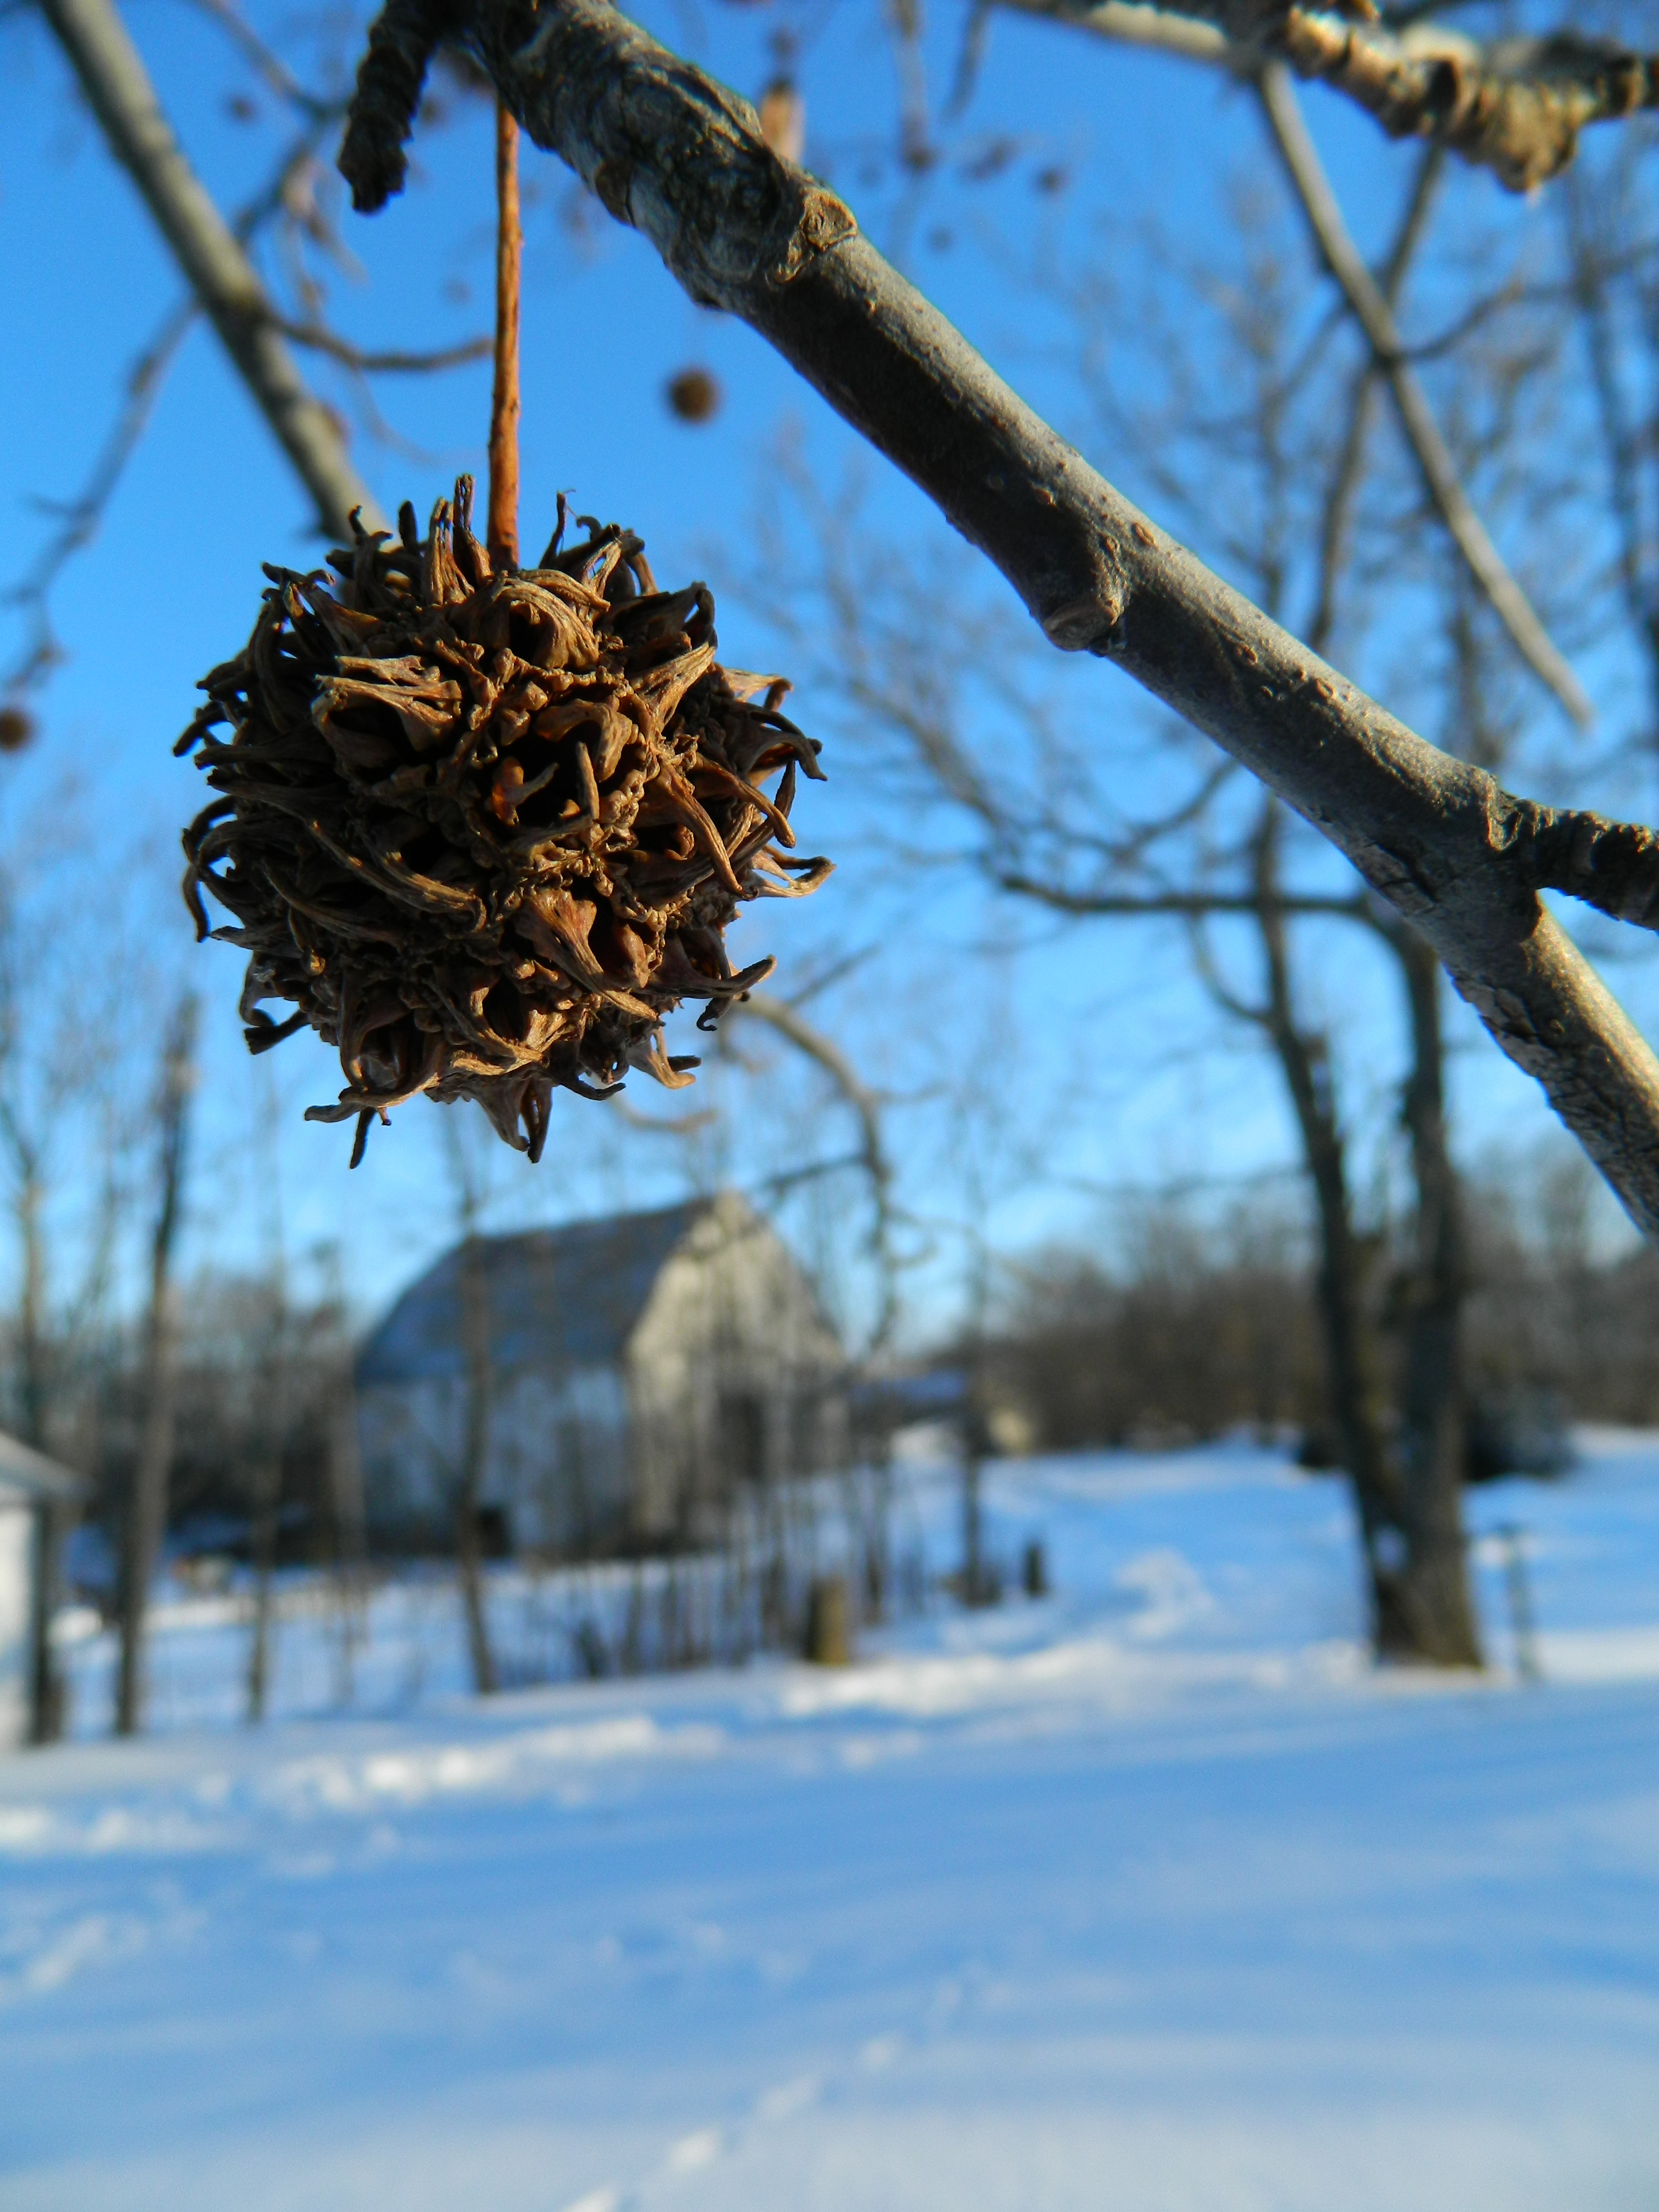
tree, nature, branch, snow, winter, plant, sky, farm, sunlight, leaf, flower, frost, barn, ice, rural, spring, scenic, autumn, weather, frozen, blue, agriculture, season, twig, freezing, woody plant